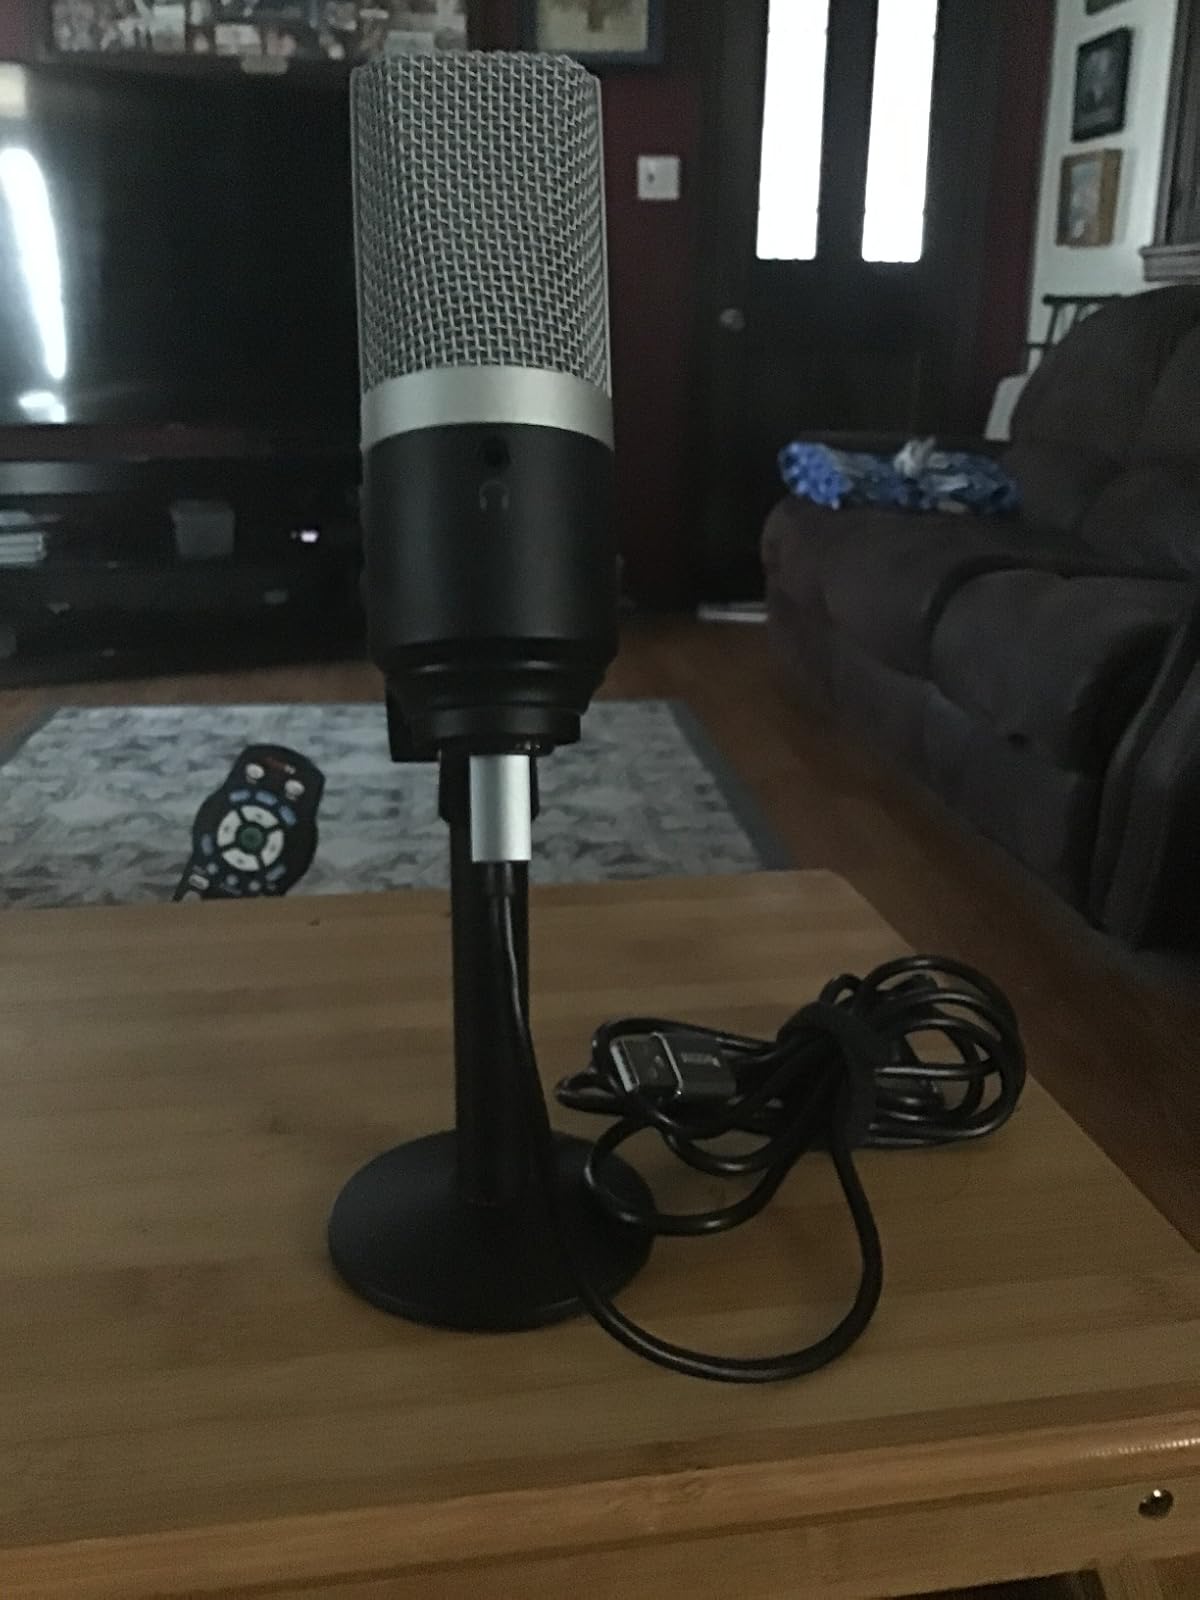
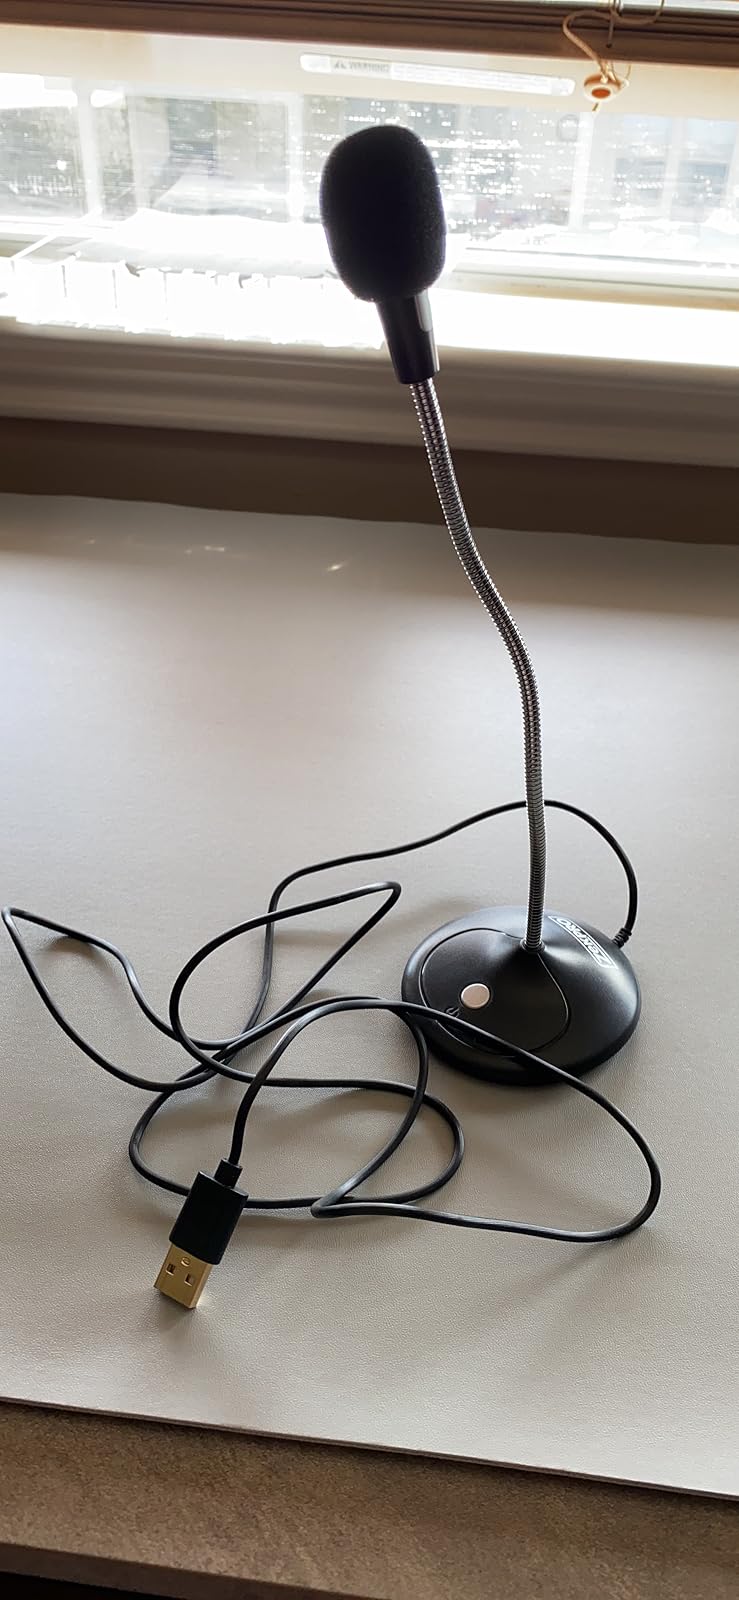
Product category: microphone
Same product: no